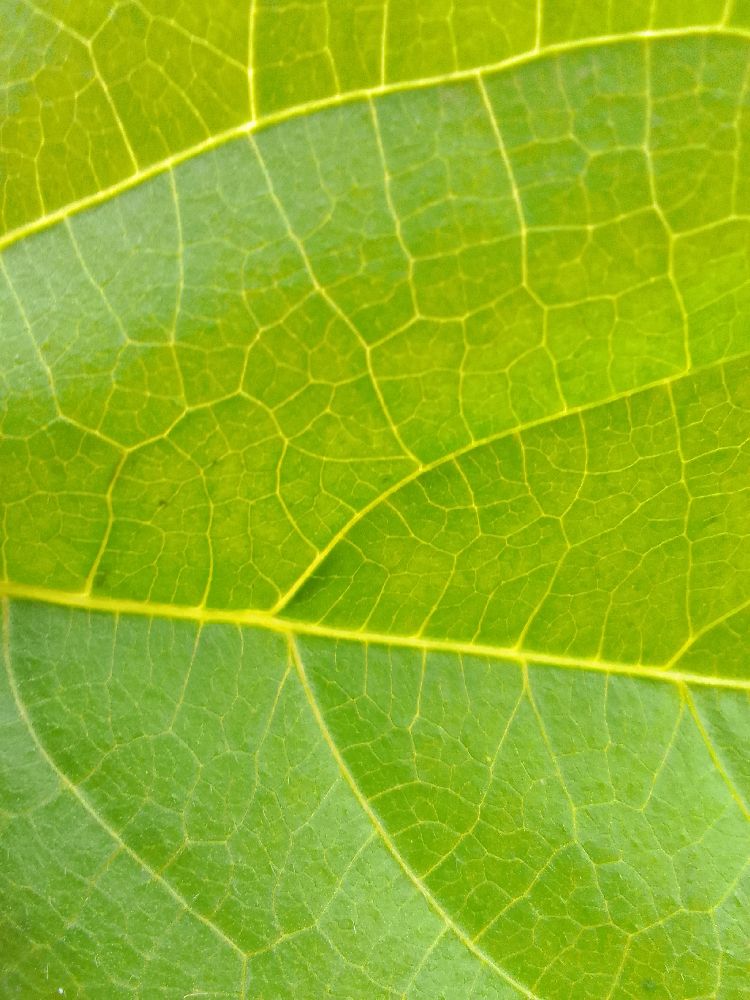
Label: healthy